Kabuki-za

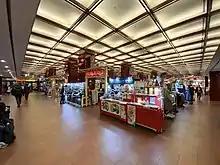
Shops in basement

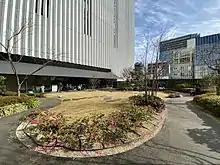
Level 5 Roof garden

The style in 1924 was in a baroque Japanese revivalist style, meant to evoke the architectural details of Japanese castles, as well as temples of pre-Edo period. This style was kept after the post-war reconstruction and again after the 2013 reconstruction.